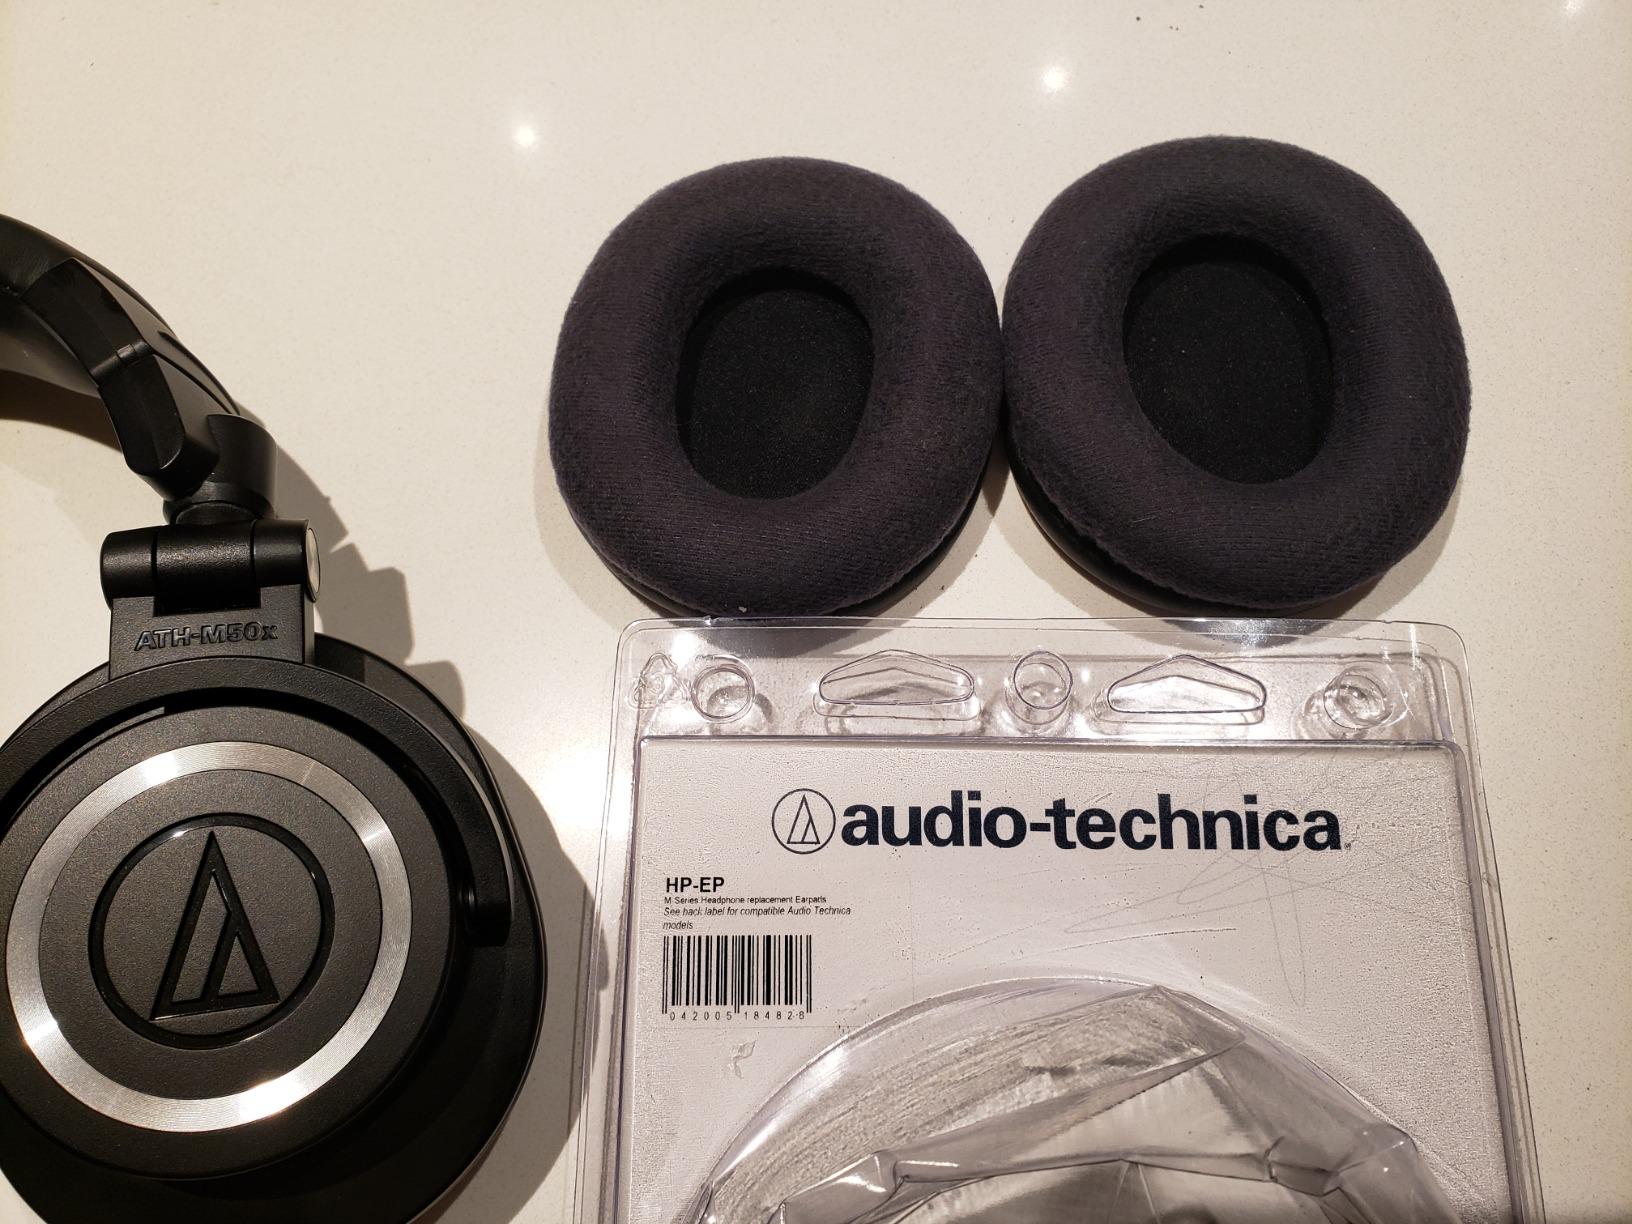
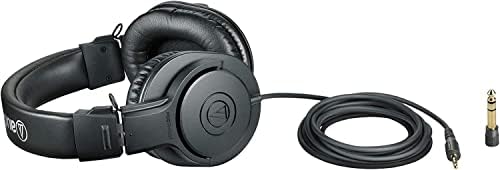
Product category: headphones
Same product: no